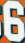
Number: 6